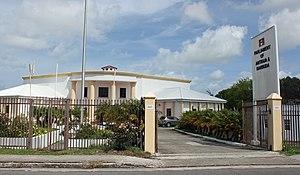
La Chambre des représentants est la chambre basse du Parlement bicaméral d’Antigua-et-Barbuda.
Le Sénat d'Antigua-et-Barbuda est la deuxième chambre du parlement bicaméral, issu de la constitution d'Antigua-et-Barbuda de 1981. L'autre étant la Chambre des représentants.